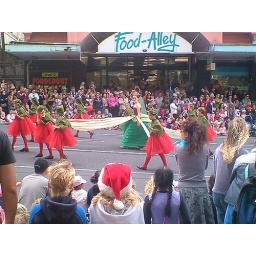
Not sure what this is, just some small girls running around another girl holding her dress